Historical European martial arts

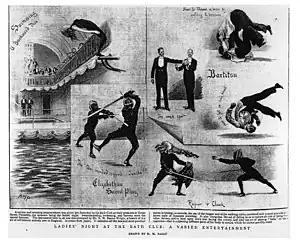
Newspaper report on a "Ladies' night at the Bath Club" which included demonstrations in ("London Daily Mail", 13 June 1899).

Among his many acolytes were Egerton Castle, Captain Carl Thimm, Colonel Cyril Matthey, Captain Percy Rolt, Captain Ernest George Stenson Cooke, Captain Frank Herbert Whittow, Esme Beringer, Sir Frederick, and Walter Herries Pollock. Despite this revival and the interest that was received in late Victorian England, the practice died out soon after the death of Hutton in 1910. Interest in the physical application of historical fencing techniques remained largely dormant during the first half of the 20th century, due to a number of factors.